Dplus KIA

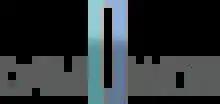
DAMWON Gaming logo(2017–2020)

DAMWON Gaming was formed on 28 May 2017 by computer manufacturer Damwon after it acquired the Challengers Korea team Mirage Gaming. The team's initial roster consisted of top laner Lee "Parang" Sang-won, jungler Kim "Crush" Jun-seo, mid laner Kim "TRY" Yeong-hoon, bot laner Cho "BeryL" Geon-hee, and support Ryu "Hoit" Ho-seong. Despite a strong start and the addition of mid laner Park "CooN" Jae-ha midway through the summer split, Damwon Gaming finished fifth in the regular season. The roster was subsequently revamped, with Jang "Nuguri" Ha-gwon, Noh "Alive" Jin-wook, and newcomer Heo "ShowMaker" Su replacing Parang, BeryL, and TRY respectively. The new roster did not see much success at the 2017 LoL KeSPA Cup, and so jungler Son "Punch" Min-hyuk and bot laner Kim "Veritas" Kyoung-min were brought in for the 2018 Spring Split.